Western Front (World War I)

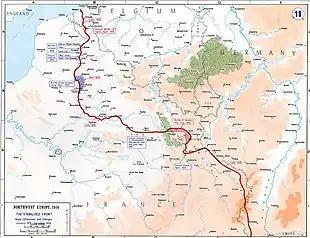
Map of the Western Front, 1915–16

Trench warfare in 1914, while not new, quickly improved and provided a very high degree of defense. According to two prominent historians: